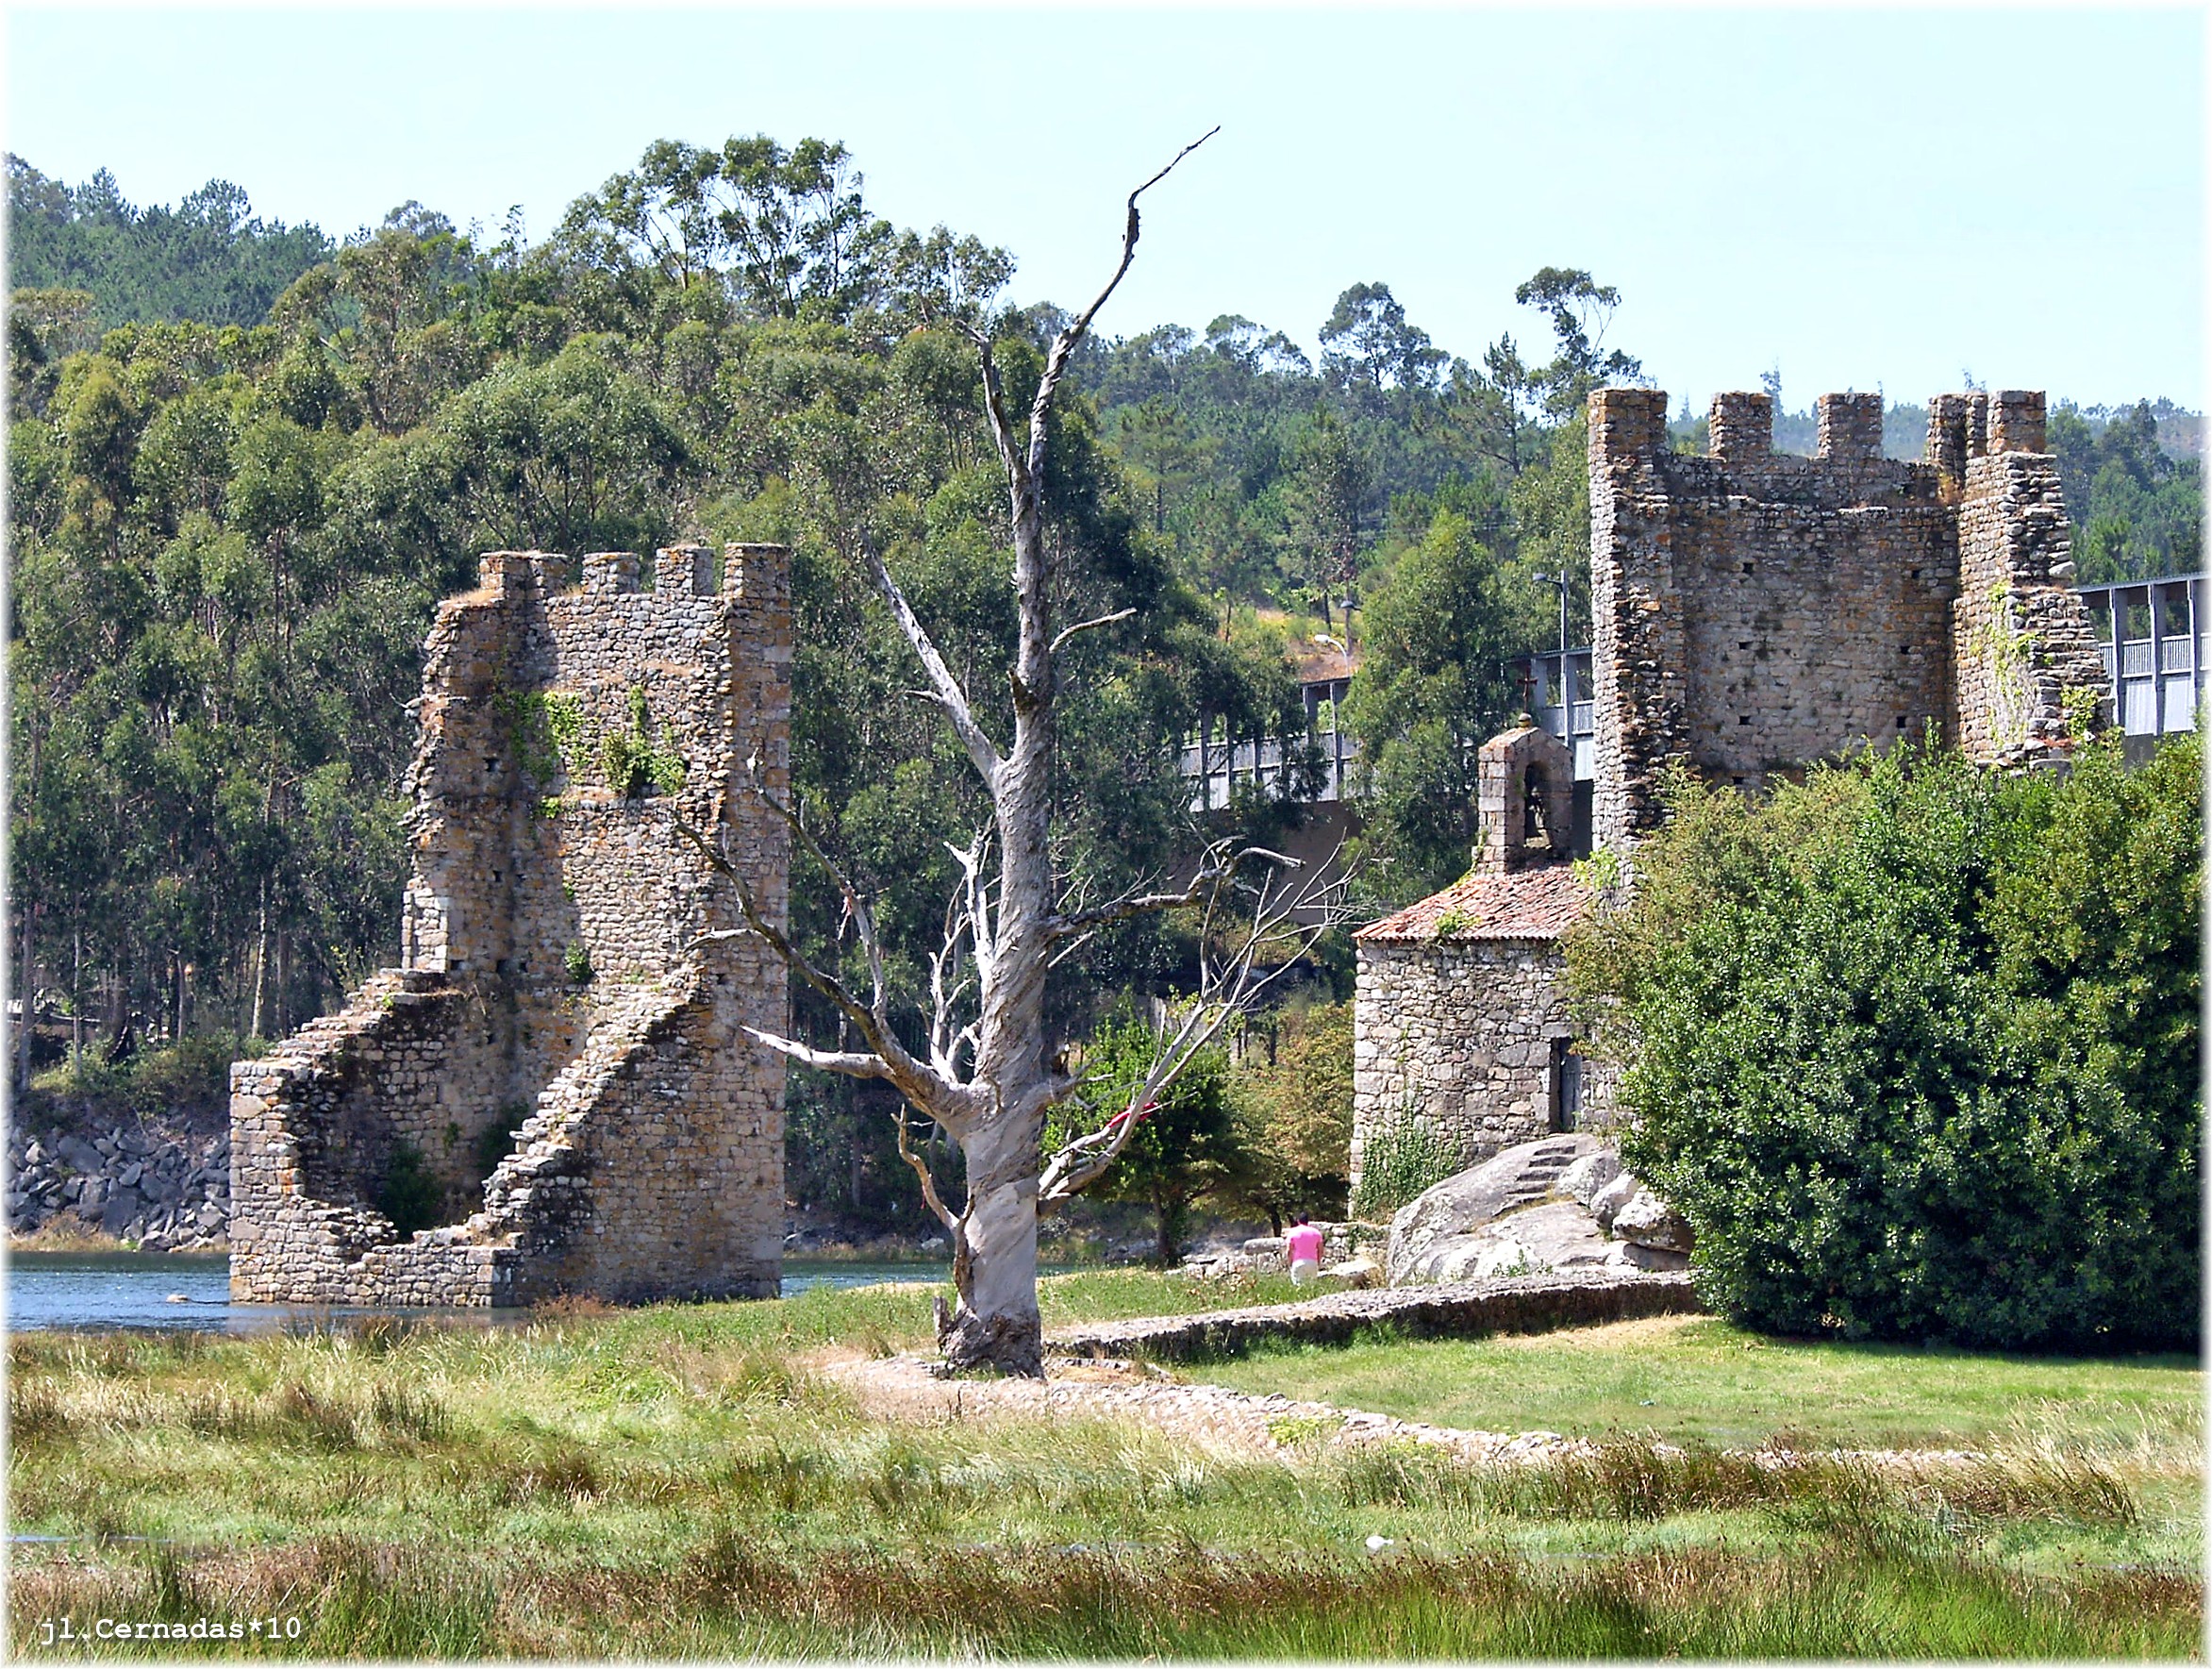
tree, building, chateau, europe, castle, landmark, fortification, tourism, terrain, spain, ruins, monastery, galicia, galiza, iglesias, provinciapontevedra, castillos, torres, ancient history